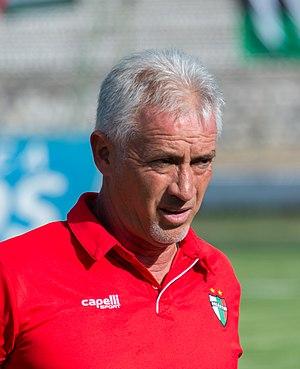
Ivo Alexie Basay Hatibović est un footballeur chilien né le 13 avril 1966 à Santiago du Chili. Basay mesure 1,75m pour 66 kg.